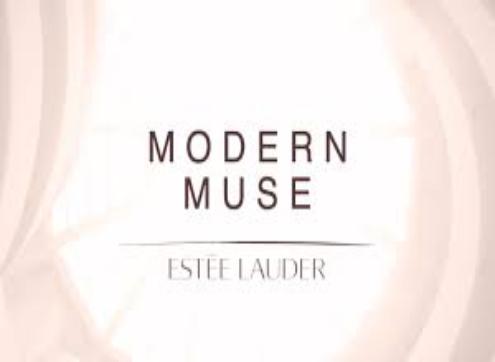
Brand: Estee Lauder
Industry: Necessities